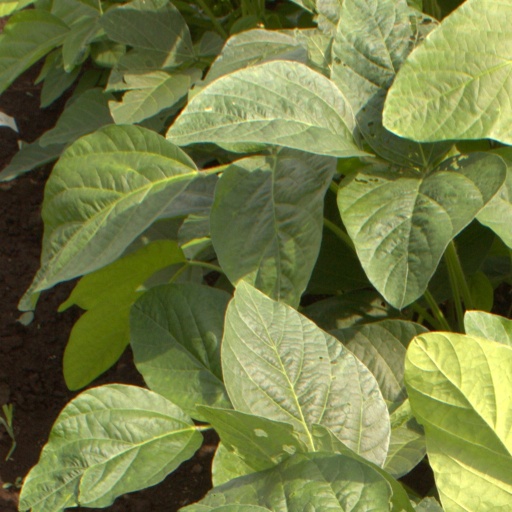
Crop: soybean